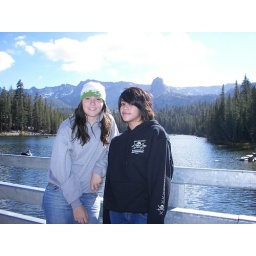
on a bridge by a lake